SculptureCenter

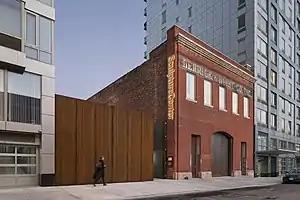
SculptureCenter's New Building. Photo: Michael Moran.

SculptureCenter is a not-for-profit, contemporary art museum located in Long Island City, Queens, New York City. It was founded in 1928 as "The Clay Club" by Dorothea Denslow. In 2013, SculptureCentre attracted around 13,000 visitors.